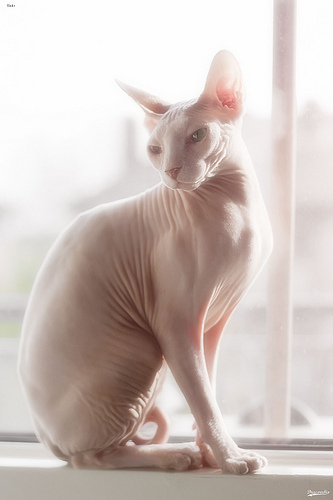
Animal: cat
Breed: sphynx